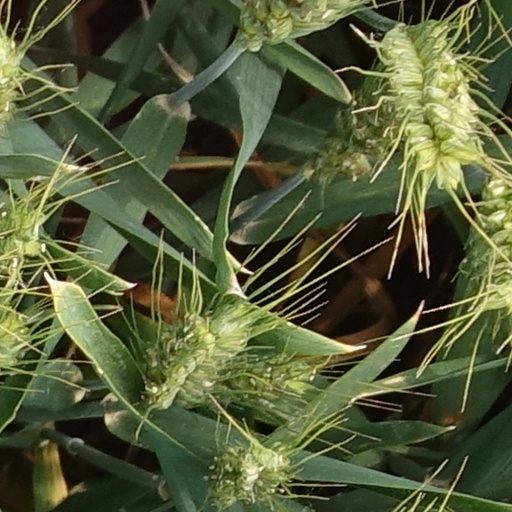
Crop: wheat